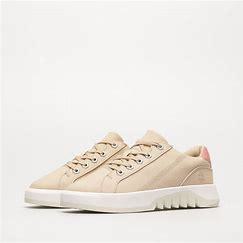
Brand: Timberland
Model: Supaway